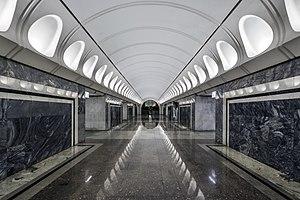
La liste des stations du métro de Moscou présente les stations des 12 lignes qui composent le métro de Moscou aujourd'hui.